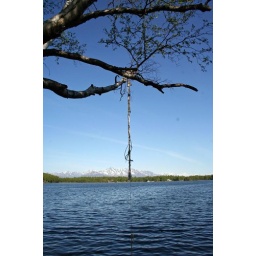
taking the dog for a swim in kings lake